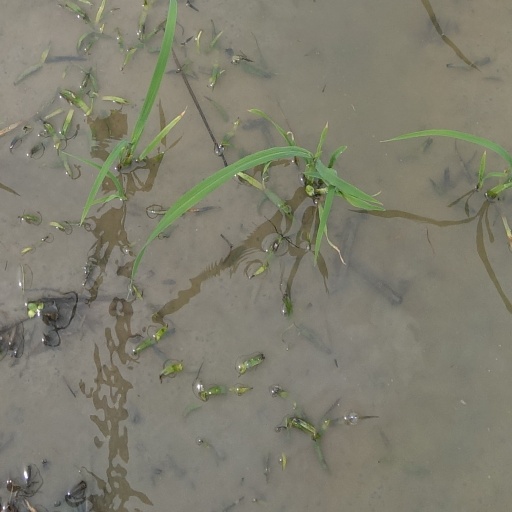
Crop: rice